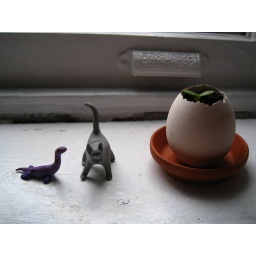
Tiny loch ness monster, cat made of sticky eraser, sun flower growing in an egg.